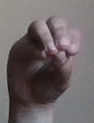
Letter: ha